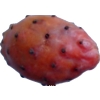
Label: cactus_fruit_red